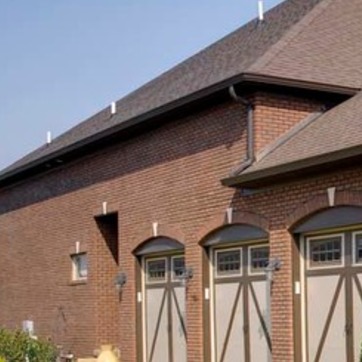
Material: brick